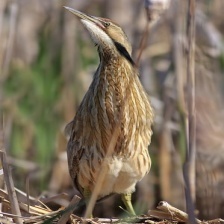
Species: AMERICAN BITTERN
Scientific name: BOTAURUS LENTIGINOSUS